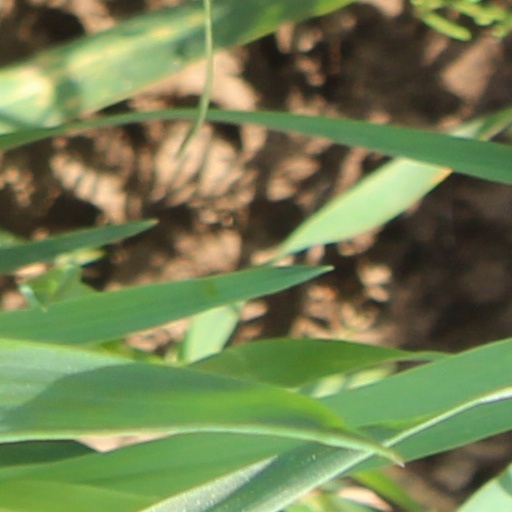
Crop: wheat